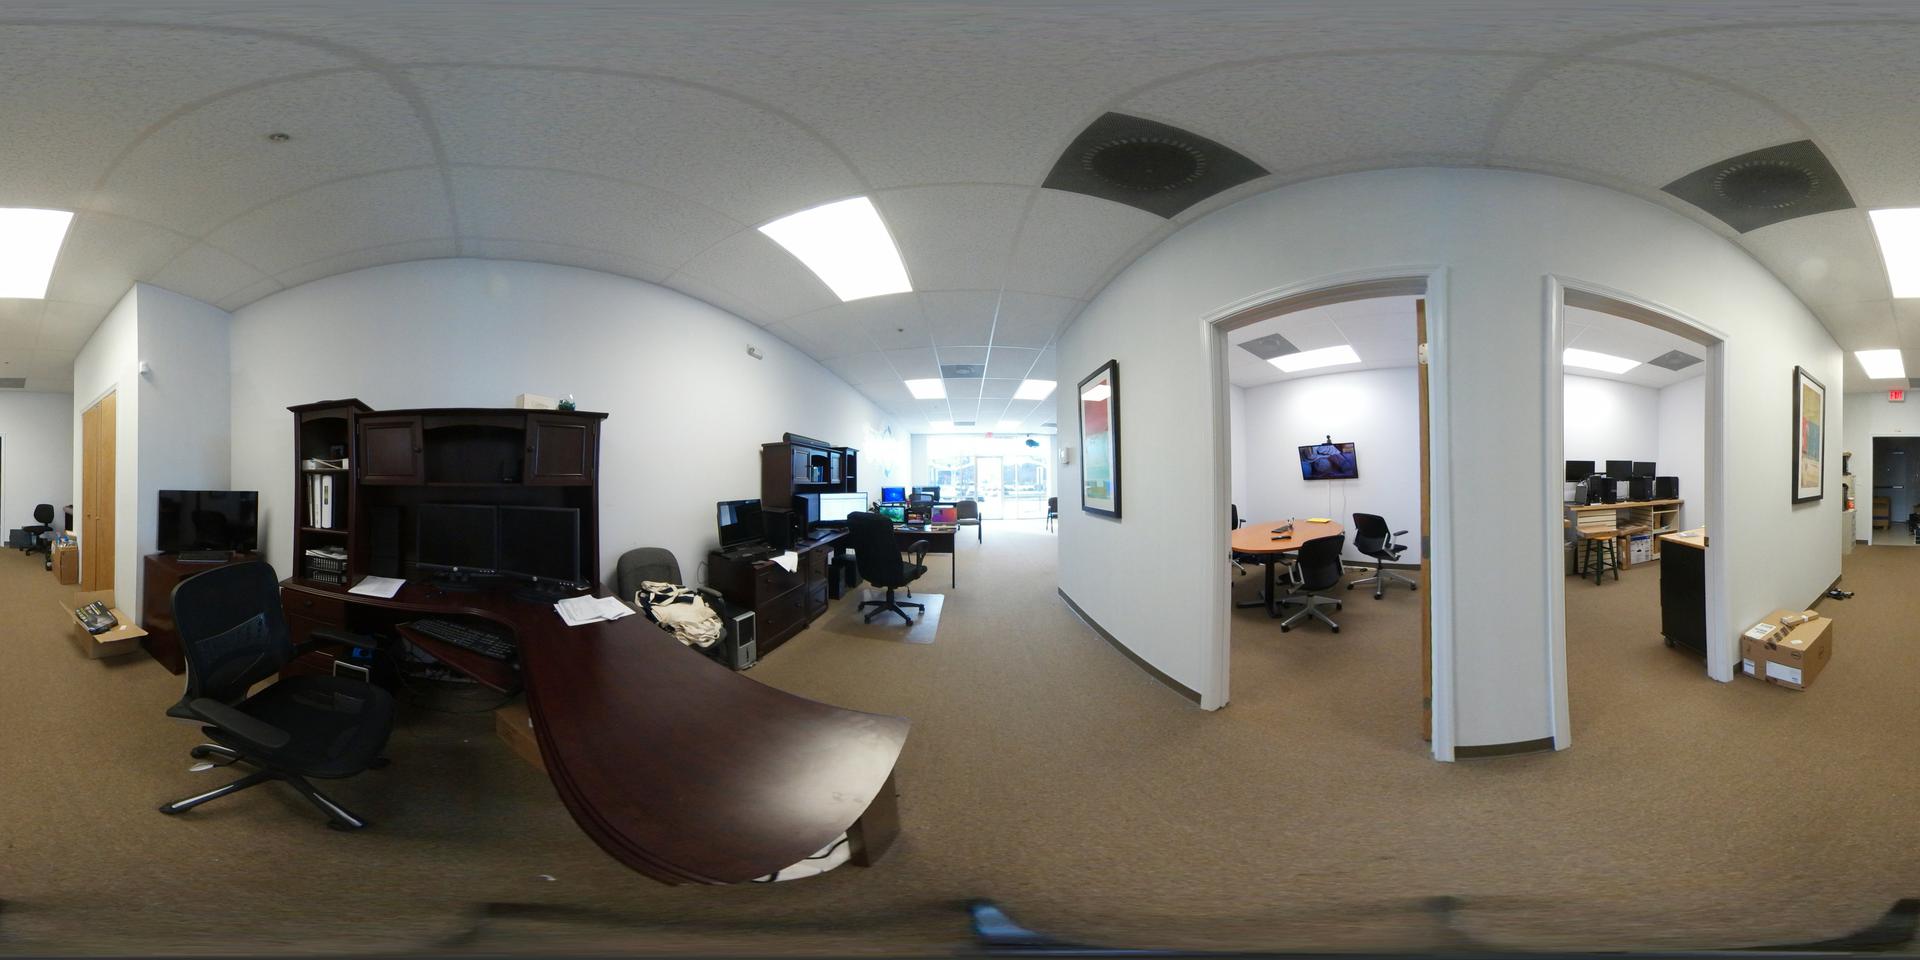
Referred object: the black swivel office chair by the desk

Referred object: the round wooden conference table

Referred object: turn right, then the round meeting table inside the room through the doorway